Herta Däubler-Gmelin

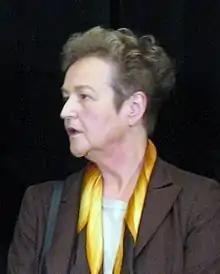
Däubler-Gmelin (2008)

Herta Däubler-Gmelin (born 12 August 1943) is a German lawyer, academic and politician of the Social Democratic Party. She served as Federal Minister of Justice from 1998 to 2002, and as a Member of the Bundestag from 1972 to 2009. She currently teaches as an honorary professor of political science at the Free University of Berlin, particularly on international relations and human rights, and was the Hemmerle Professor at RWTH Aachen University in 2011. She is married to the legal scholar Wolfgang Däubler.